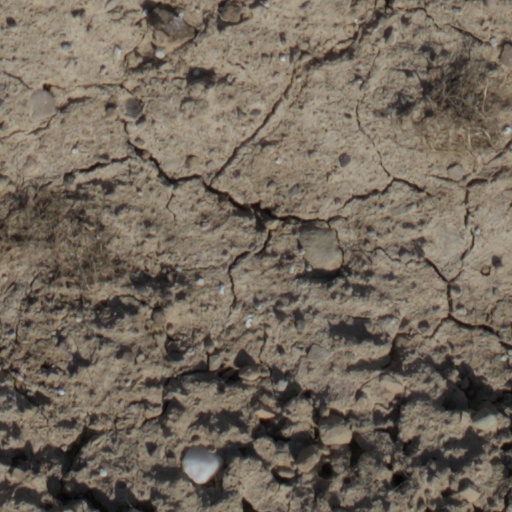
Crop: wheat